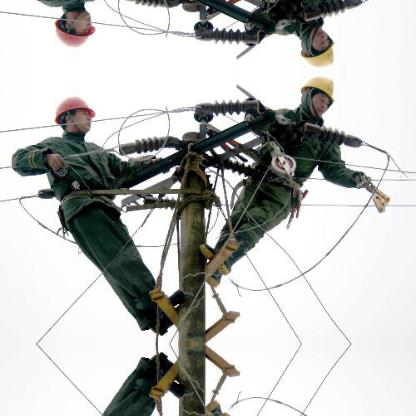
Objects in the image:
label: helmet
label: helmet
label: helmet
label: helmet